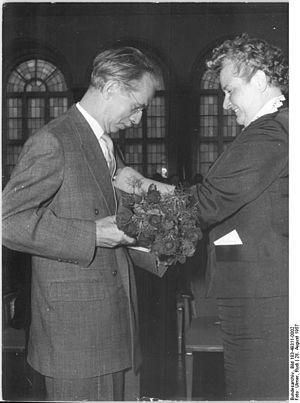
Otto Nagel, né le 27 septembre 1894 à Berlin-Wedding et mort le 12 juillet 1967 à Berlin-Biesdorf, est un artiste peintre allemand.
Le Prix Goethe de la Ville de Berlin est un prix décerné à des personnalités pour leurs réalisations exceptionnelles dans le domaine de l'art et de la science. Le prix a été fondé en 1949 par le Conseil municipal du Grand Berlin et a été décerné pour la dernière fois en 1989.